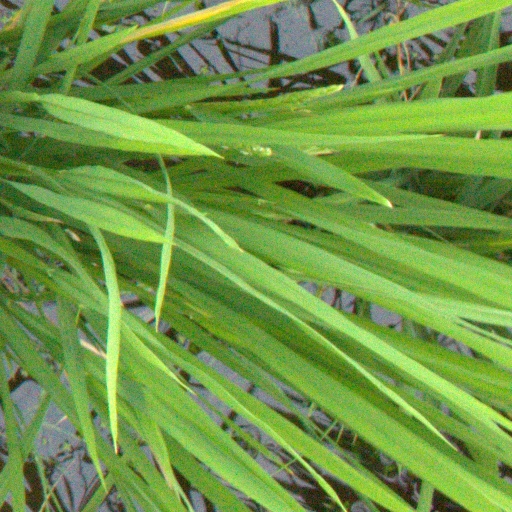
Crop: rice